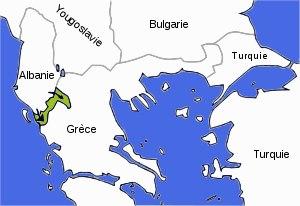
La guerre italo-grecque est un conflit opposant le Royaume d'Italie au Royaume de Grèce du 28 octobre 1940 au 6 avril 1941. Elle marque le début de la campagne des Balkans lors de la Seconde Guerre mondiale. À partir de l'intervention allemande en 1941, on parle de bataille de Grèce.